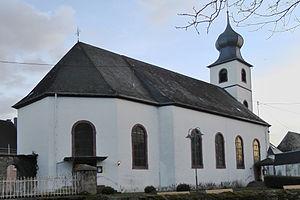
Francesco Rabaliatti est un architecte d'origine italienne qui fut architecte de la cour du prince Charles-Théodore. Rabaliatti figure parmi les architectes baroques les plus importants du Palatinat, aux côtés d'Alessandro Galli da Bibiena, Johann Adam Breunig, Nicolas de Pigage et Johann Jakob Rischer.